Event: Nepal Earthquake
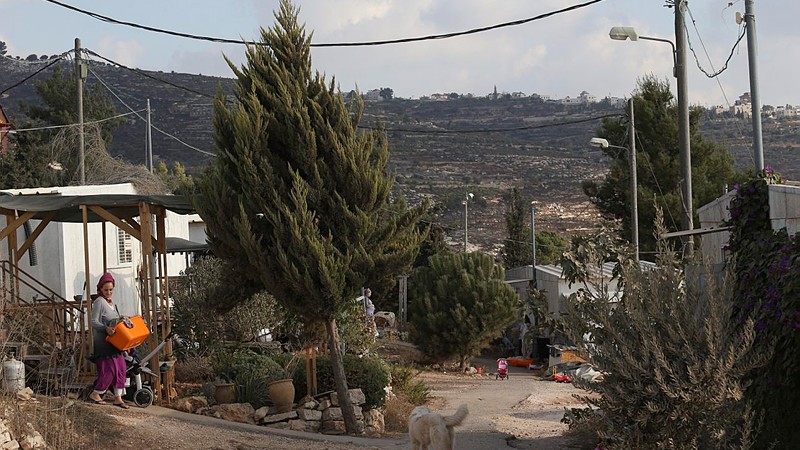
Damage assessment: no_damage